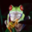
Label: frog